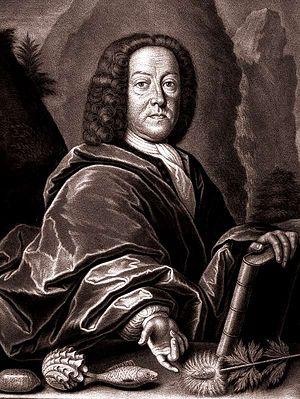
Johann Jakob Scheuchzer, né le 2 août 1672 à Zurich et mort le 23 juin 1733 dans cette même ville, est un médecin et un naturaliste suisse ; on le connaît surtout pour son interprétation des fossiles comme vestiges du Déluge. En botanique, son abréviation standard en tant qu'auteur est « J. J. Scheuchzer ».